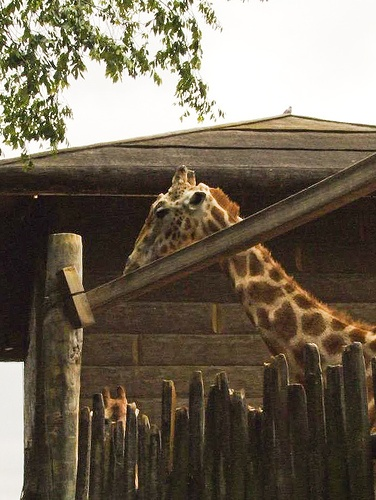
A tall giraffe standing next to a wooden fence.
A small giraffe standing at a wood fence.
A giraffe looking over a fence on a summers day.
A giraffe peeks his head over a wooden fence.
A giraffe holds his head near a fence post near a brick building.